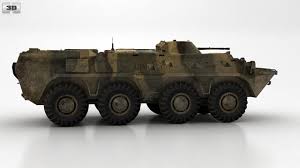
Label: BTR